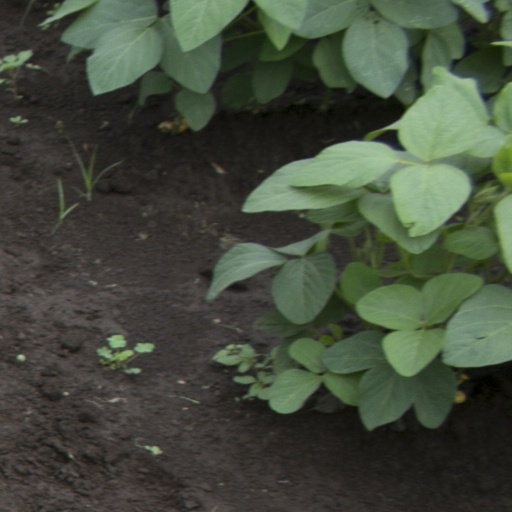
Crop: soybean